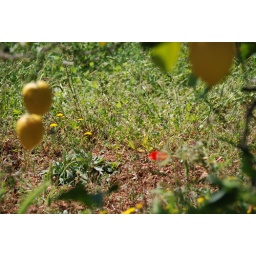
Red flower in a sea of yellow